Tropical Storm Carlos (2003)

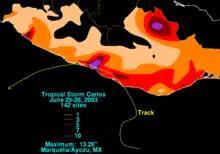
Rainfall summary for Tropical Storm Carlos

When the cyclone first formed, the Government of Mexico issued a tropical storm warning from Acapulco, Guerrero to Punta San Telmo, Michoacán, although initially it was forecast to remain offshore. After Carlos attained tropical storm status and when it was correctly anticipated to make landfall, the warning area was adjusted from Salina Cruz, Oaxaca to Zihuatanejo, Guerrero. Although the storm moved ashore in Oaxaca, its rainbands also affected the Mexican states of Chiapas, Tabasco, Veracruz, Puebla, and Guerrero. On the day when Carlos made landfall, it dropped heavy rainfall, with 24‑hour statewide maxima of in Río Verde, Oaxaca, and in Petatlán, Guerrero. Throughout the country, rainfall peaked at in both Marquelia and Azoyú in Guerrero.